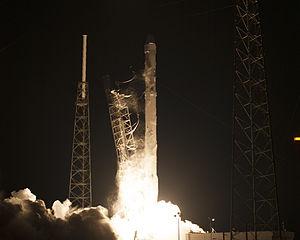
SpaceX Dragon, ou juste Dragon, est un vaisseau cargo spatial développé par la société SpaceX pour le compte de la NASA qui assure conjointement avec les vaisseaux Cygnus, ATV, HTV et Progress le ravitaillement de la Station spatiale internationale à la suite du retrait de la navette spatiale américaine. Il peut placer en orbite jusqu'à 6 tonnes de fret qui peuvent être réparties entre la partie pressurisée et un compartiment non pressurisé. Il est conçu pour revenir sur Terre en ramenant dans la version cargo jusqu'à 3 tonnes de fret. L'amarrage à la station se fait par une écoutille de grande taille au format Common Berthing Mechanism et est réalisé par l'opérateur situé dans la station qui utilise le bras Canadarm 2. Depuis la fin du programme de la navette spatiale américaine, dont le dernier vol a eu lieu le 1ᵉʳ juin 2011, le vaisseau cargo Dragon est le seul engin pouvant rapporter une quantité significative de fret au sol. Le cargo spatial sert de base pour le vaisseau Dragon V2 qui sera chargé de la relève des équipages de la station spatiale après 2020.
SpaceX CRS 5 est le septième vol du vaisseau cargo Dragon de la société Space X. Cette mission, aussi appelée SpX-5 est la cinquième mission opérationnelle du vaisseau dans le cadre du contrat COTS de desserte de la Station spatiale internationale pour la NASA. Le vaisseau est placé en orbite le 10 janvier 2015 par un lanceur Falcon 9 v1.1. Le vaisseau transporte 2 317 kg dont 495 kg en soute non pressurisée. Sa mission s'achève le 11 février 2015 et il ramène sur Terre 1 662 kg de fret. L'objectif secondaire de la mission est la récupération du 1ᵉʳ étage du lanceur mais cette tentative échoue.